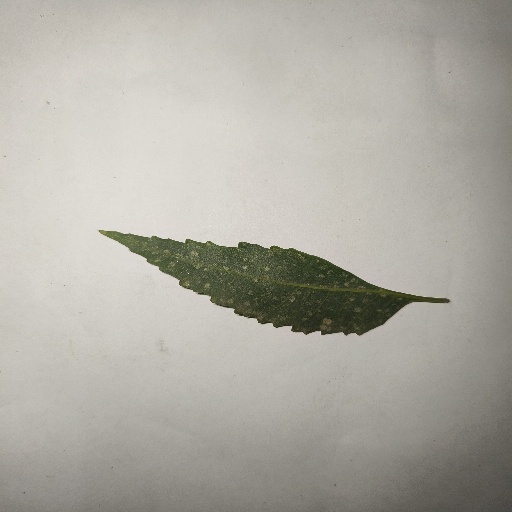
Species: Neem
Leaf condition: Powdery Mildew